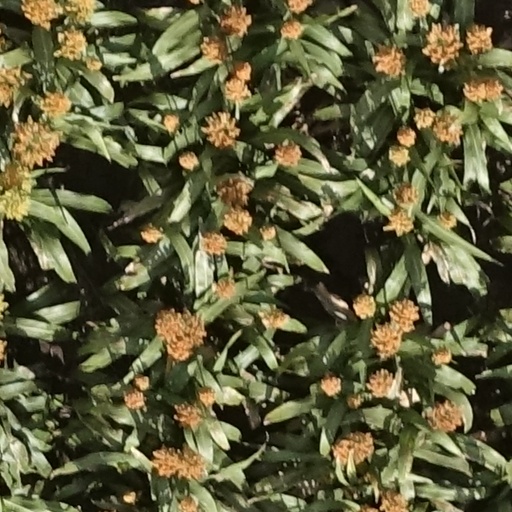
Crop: sorghum